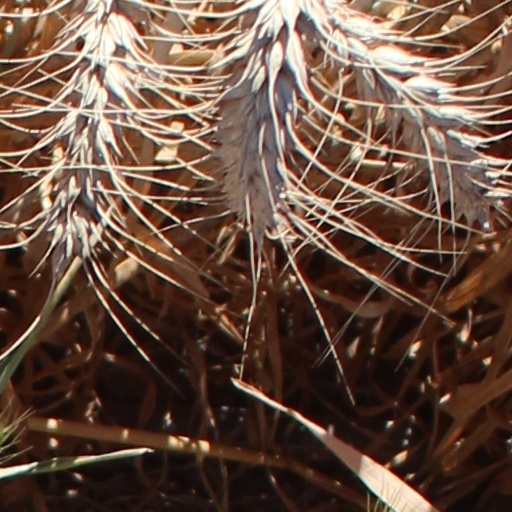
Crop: wheat